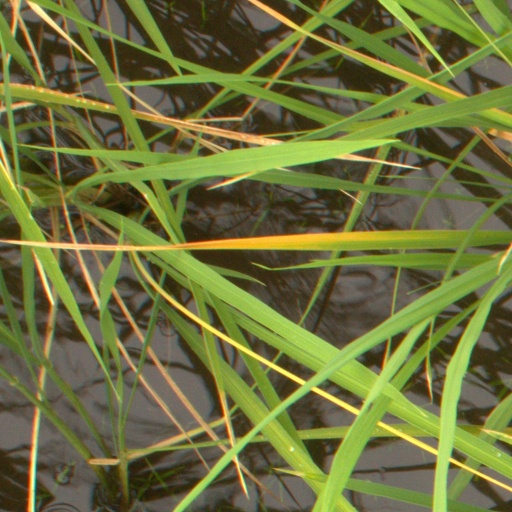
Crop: rice